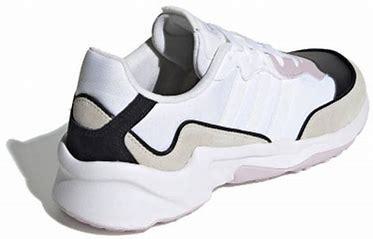
Brand: adidas
Model: neo Adidas NEO 20 20 FX